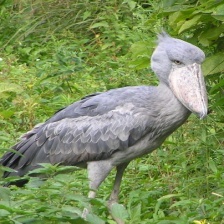
Species: SHOEBILL
Scientific name: BALAENICEPS REX